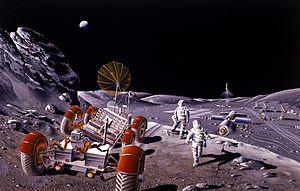
Le Village lunaire est un concept pour l'instant peu précis de l’Agence Spatiale Européenne qui prévoit une station permanente sur la Lune ouverte aux différents États du monde participants, et ceci à l'horizon 2030.